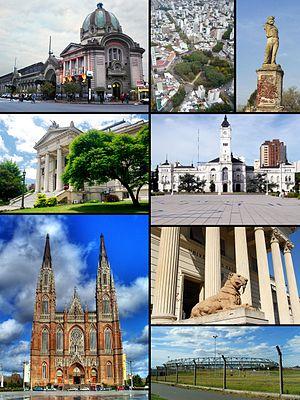
La Plata est la capitale de la province de Buenos Aires, et par ailleurs chef-lieu du partido de La Plata. Située à 56 km au sud-est de la ville de Buenos Aires, elle est souvent surnommée la ville des Diagonales, ou plus rarement, la ville des Tilleuls.